Guilherme (footballer, born 1988)

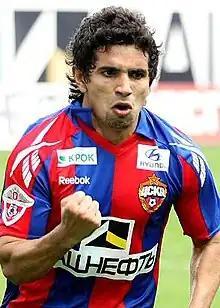
Guilherme with CSKA Moscow in 2010

Guilherme Milhomem Gusmão (born 22 October 1988), simply known Guilherme, is a Brazilian professional footballer who plays for an attacking midfielder for São Joseense.